Question: Please indicate a possible affordance area of the bowl that can be used for holding
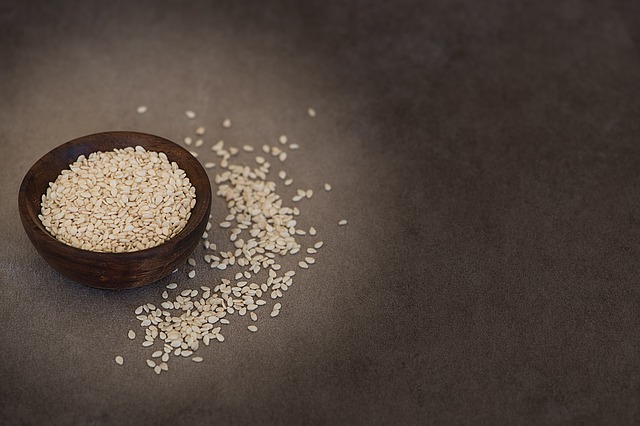
Answer: [18.5, 131, 212.5, 290]